Vilko Gecan

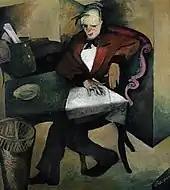
The Cynic ("Cinik"), 1921

At the Spring Salon of 1921, Gecan exhibited the painting "Cinik" (The Cynic), which is now considered the most important work of Croatian Expressionist painting. This image derives from cubist and expressionist styles, symbolizing the world as a stage, and marked deformation of character. A young man in a red suit and bow tie sits at an oversized table with a shifted perspective that is tilted towards the viewer. He is reading "Der Sturm", a newspaper that was known to promote expressionist art. The man in the picture is Gecan himself, who at the time was 27 years old. He looks cramped and awkward, the body language suggesting some inner turmoil, while the facial expression is a grimace.